Surrender of Japan

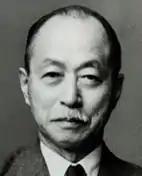
Naotake Satō

As a result of the losses it had suffered, the Imperial Japanese Navy (IJN) had ceased to be an effective fighting force. Following a series of raids on the Japanese shipyard at Kure, the only major warships in somewhat fighting order were six aircraft carriers, four cruisers, and one battleship, of which many were heavily damaged and none could be fueled adequately. Although 19 destroyers and 38 submarines were still operational, their use was also limited by the lack of fuel.